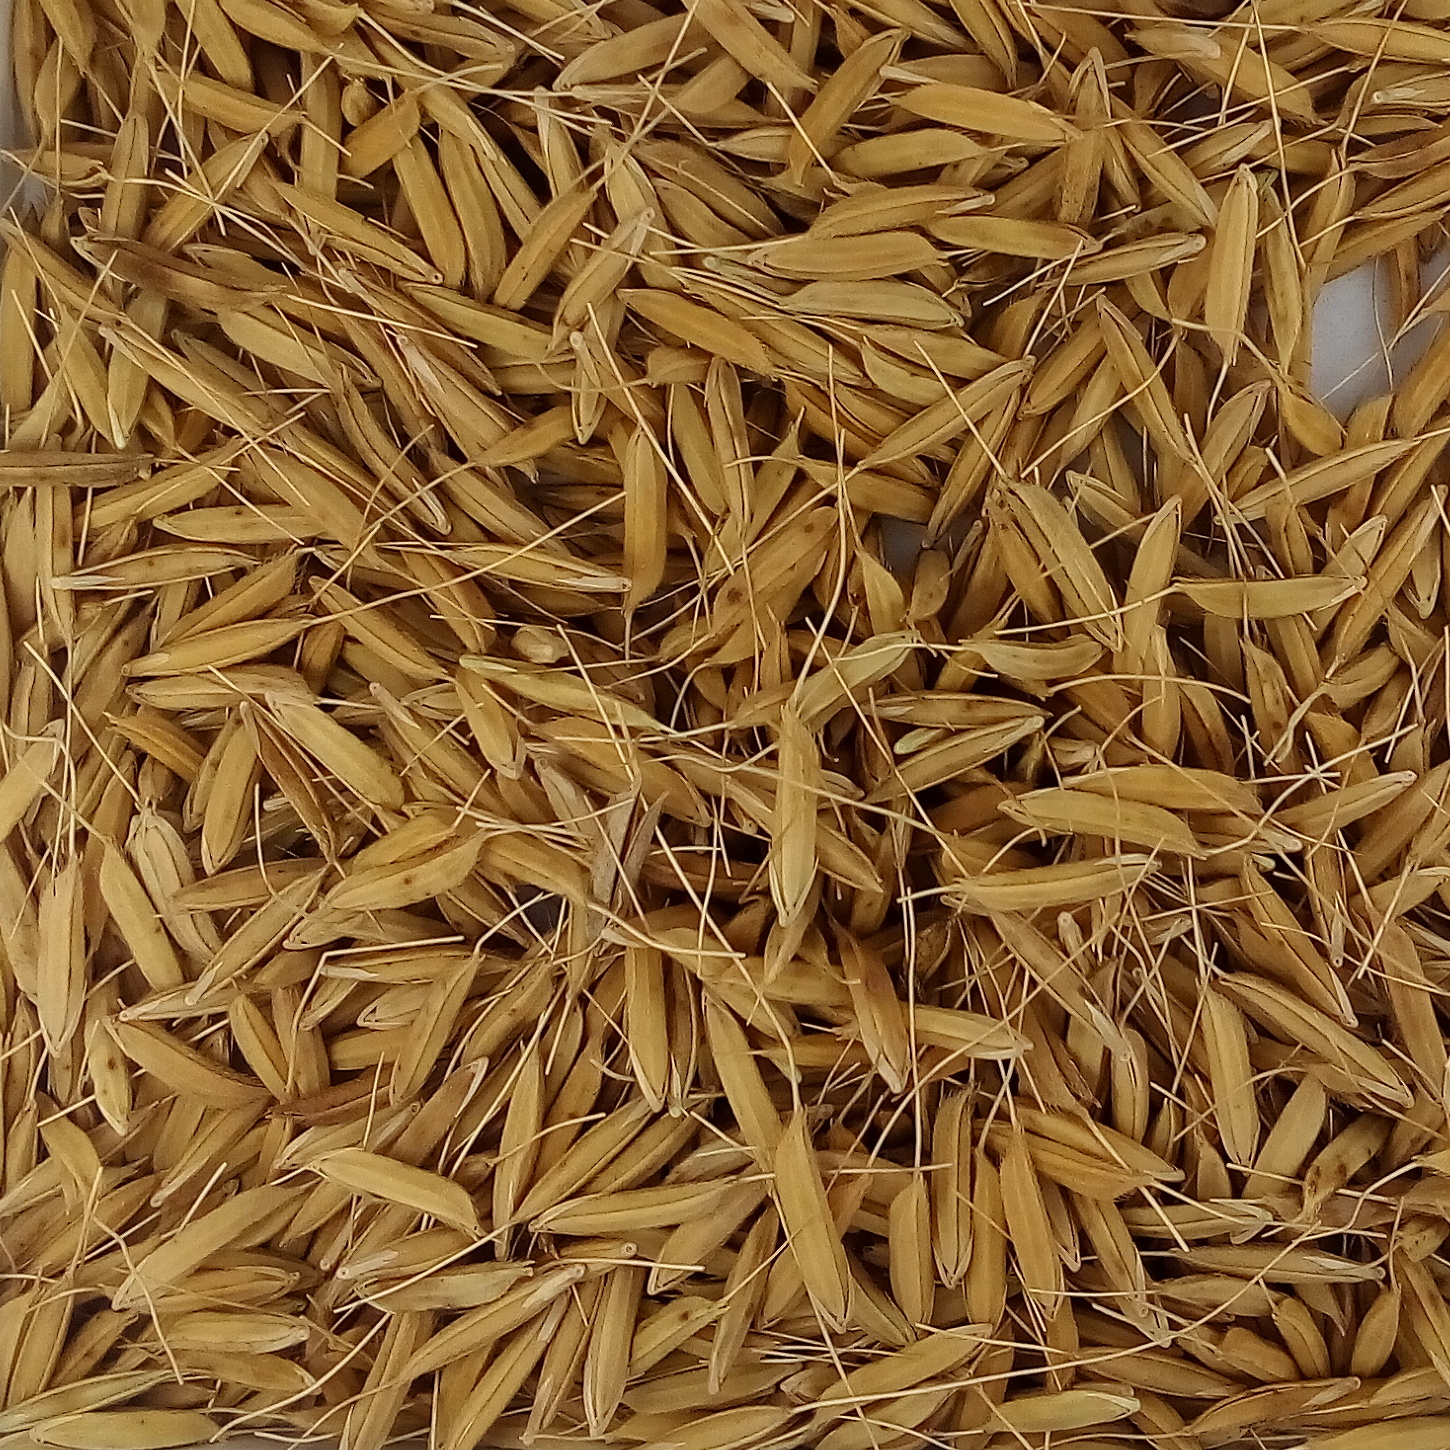
Rice seed variety: PB_6